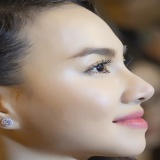
diễn viên Đinh Ngọc Diệp